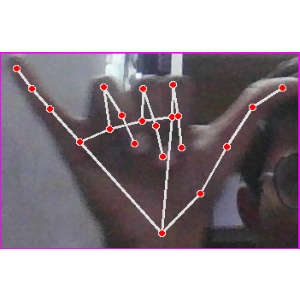
अक्षर: य